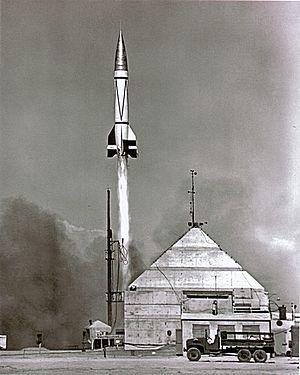
Le V2 ou Aggregat 4 ou A4 est un missile balistique développé par l'Allemagne nazie durant la Seconde Guerre mondiale et lancé à plusieurs milliers d'exemplaires en 1944 et 1945 contre les populations civiles, principalement au Royaume-Uni et en Belgique.